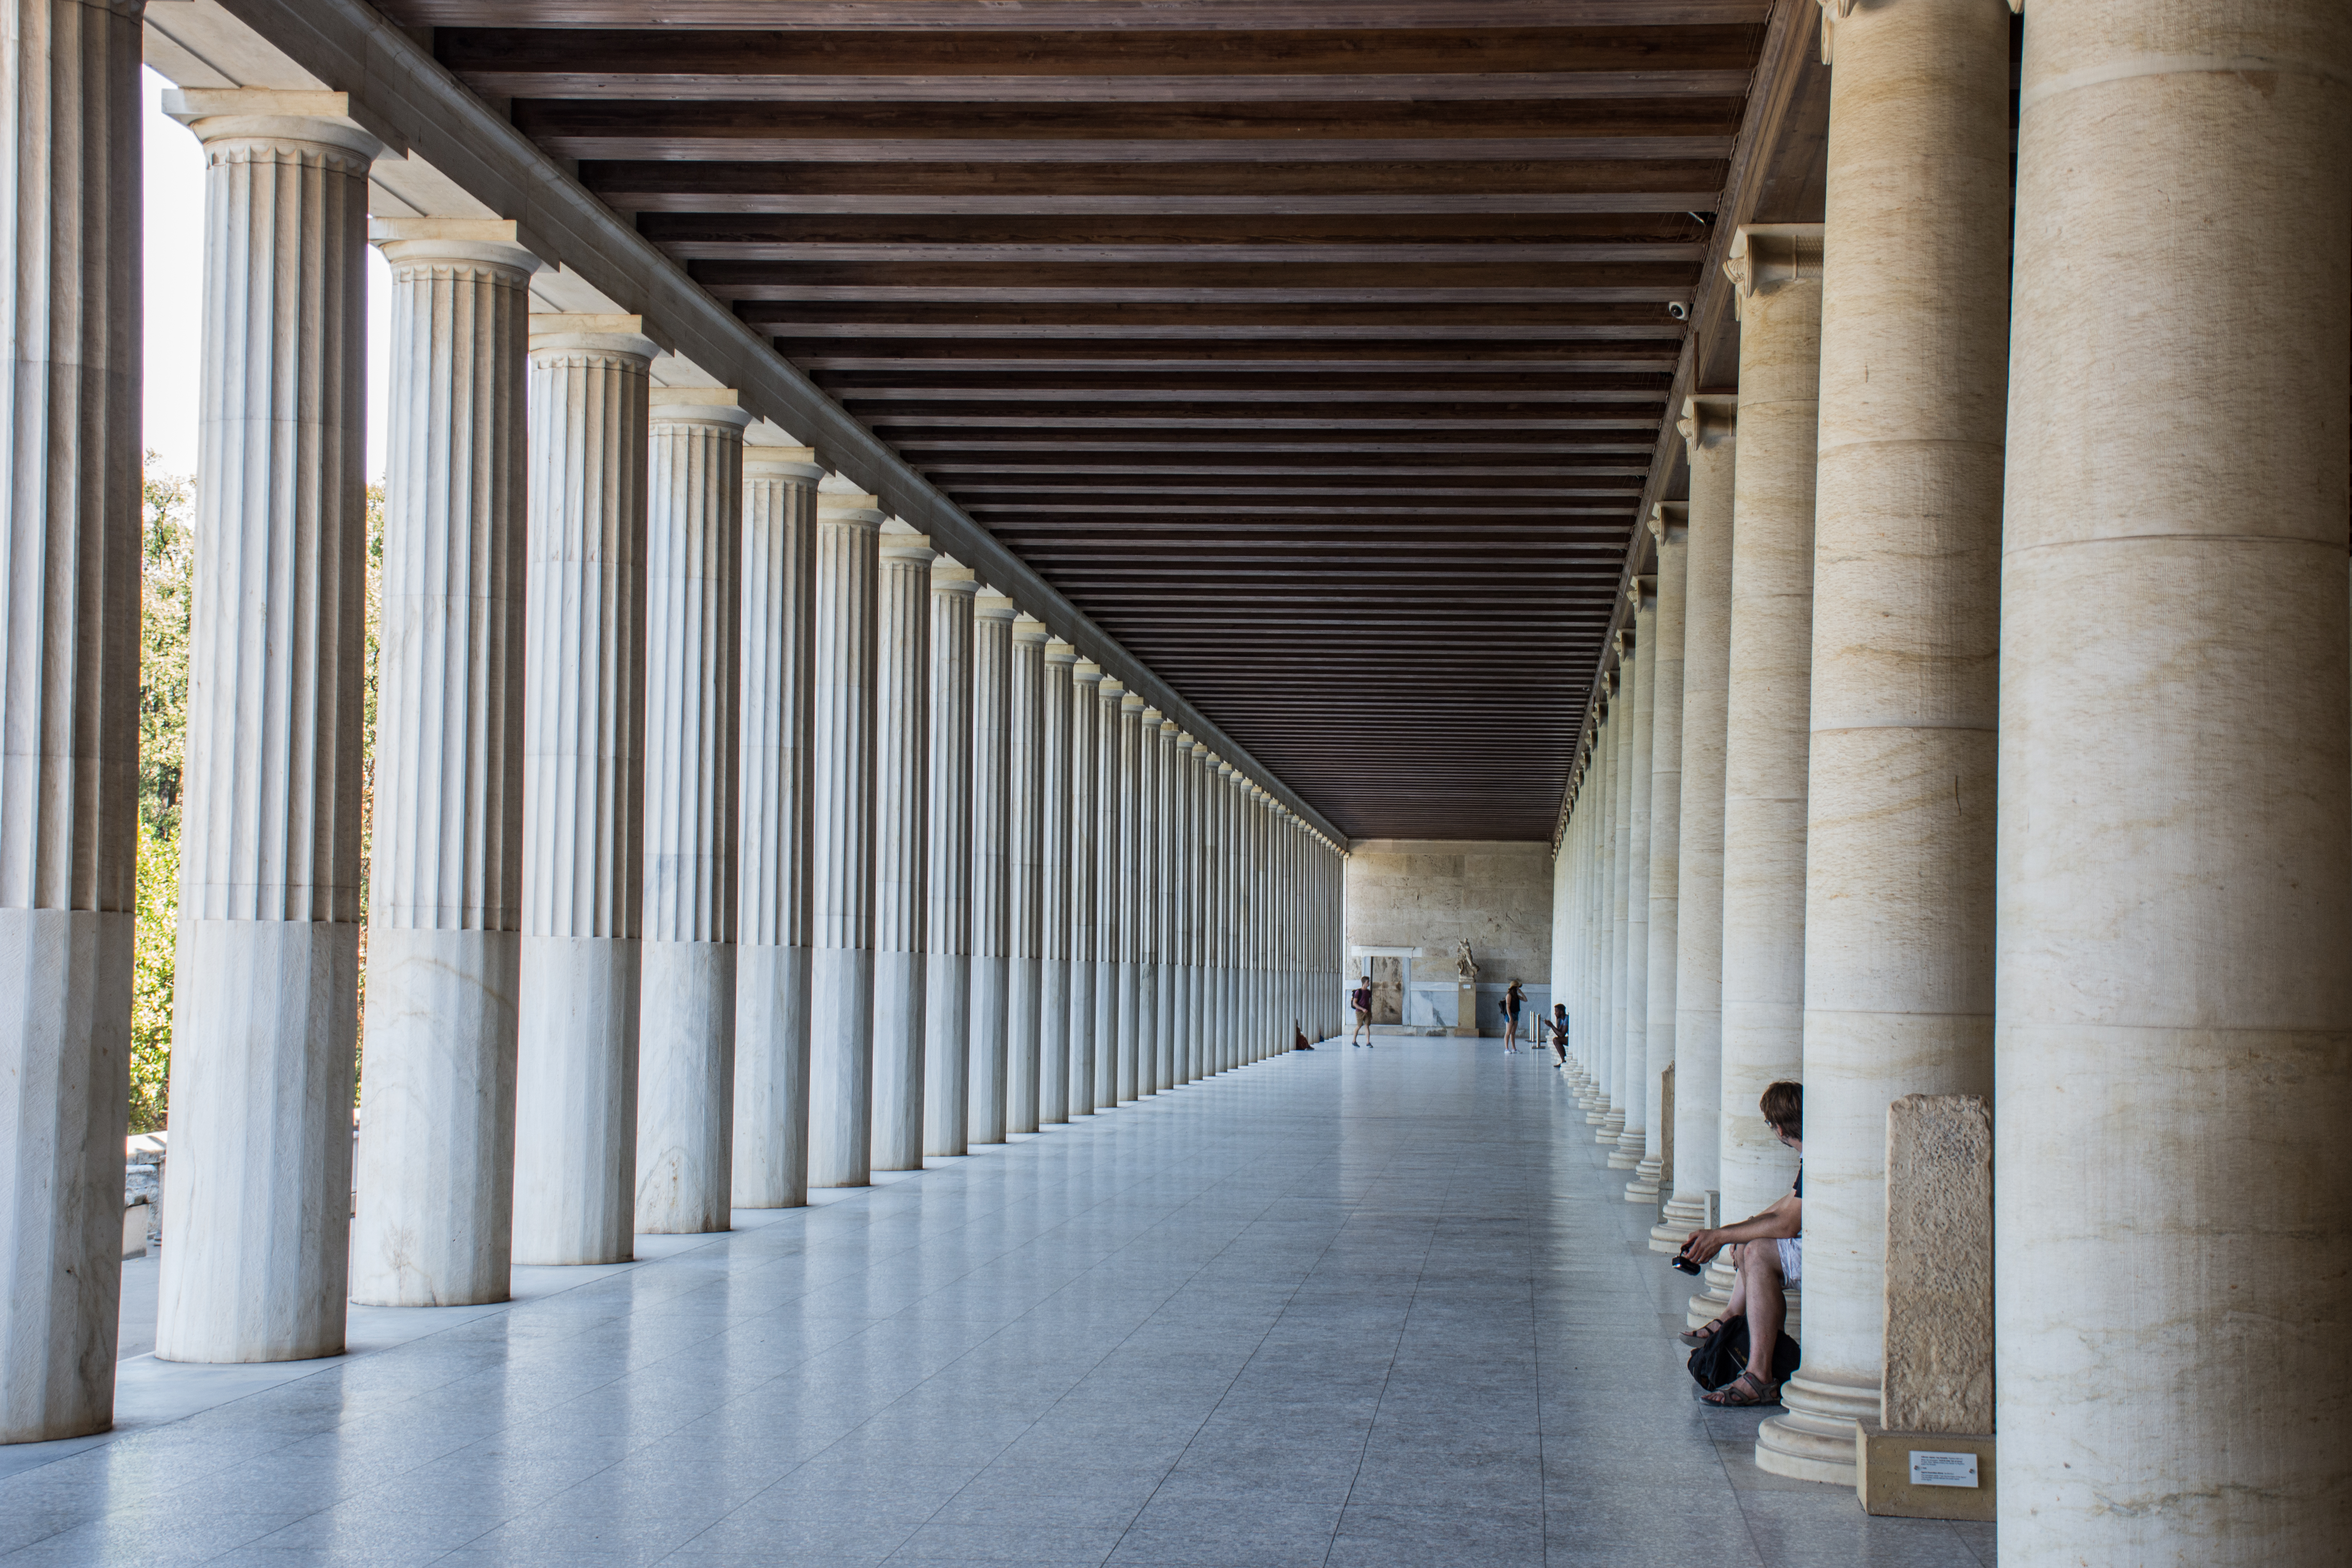
perspective, depth, architecture, distance, columns, construction, waiting, alone, temple, athens, historical, column, structure, tourist attraction, arch, building, line, daylighting, symmetry, facade, arcade